György Lahner

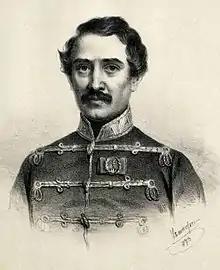
György Lahner

György Lahner (also "Láner" or "Láhner", ; 6 October 1795, in Necpál (present-day Necpaly, Slovakia) – 6 October 1849, in Arad) was a honvéd general in the Hungarian Army. He was executed for his part in the Hungarian Revolution of 1848, and is considered one of the 13 Martyrs of Arad.